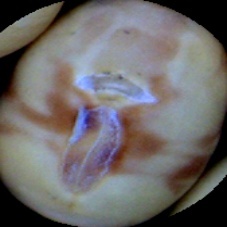
Label: Spotted